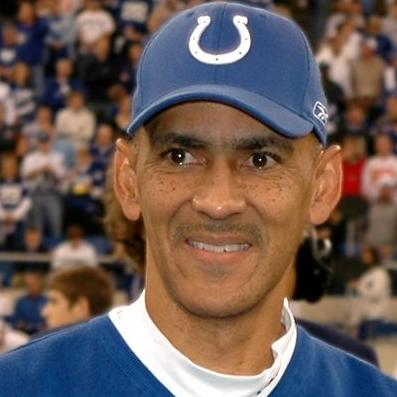
Age: 51